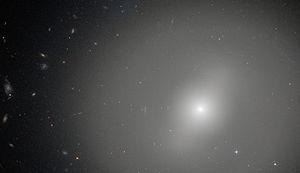
Voici une liste de galaxies à anneau, c'est-à-dire des galaxies en forme d'anneau, présentée en fonction de leur nom, leur numéro de catalogue et leur distance.
Le groupe de la Dorade est généralement considéré comme un groupe, mais il pourrait s'approcher d'un amas de galaxies en raison de sa taille.
NGC 1533 est une galaxie lenticulaire située dans la constellation de la Dorade à environ 47 millions d'années-lumière de la Voie lactée. Elle a été découverte par l'astronome britannique John Herschel en 1834.